City of Birmingham Symphony Orchestra

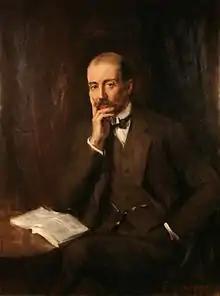
Portrait of Adrian Boult in 1923 by Ishibashi Kazunori

The CBO committee had two candidates in mind to replace Matthews: Eugene Goossens and Adrian Boult. For a while the committee explored the possibility of appointing both as joint conductors, but were convinced by Ernest de Sélincourt that this idea was unworkable. Boult had recently replaced Henry Wood as the conductor of the Birmingham Festival Choral Society – possibly calculating that there might shortly be a vacancy with the City Orchestra – and in March 1924 he was announced in the press as the CBO's new Director and Conductor. At the age of 35 he already had a substantial international musical reputation, having studied at the Leipzig Conservatory under Arthur Nikisch, conducted the world premier of Holst's "The Planets" at the age of 25, and worked for a period as chief conductor of Sergei Diaghilev's Ballets Russes. The urbane, Oxford-educated Boult was also comfortable dealing with influential local citizens, ensuring the orchestra retained the financial support it needed to continue. His tenure at the CBO would mark the start of a "golden period" for the orchestra that would see it rise to national prominence, outshining the struggling London orchestras and establishing Boult himself as a major figure of British musical life.